Jericho Petilla

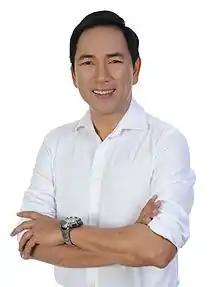

Carlos Jericho "Icot" Loreto Petilla (born April 29, 1963) is a Filipino politician. He ran as a senator under the Liberal Party during the 2016 Philippine general election. A former Secretary of Energy during the administration of Benigno Aquino III, he is currently serving as Governor of Leyte since 2022 and previously from 2004 to 2012.